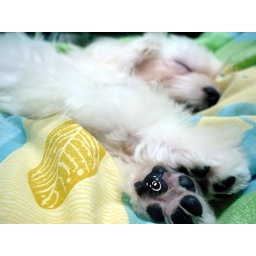
every dogs &amp;amp; cats got a bear under it's feet